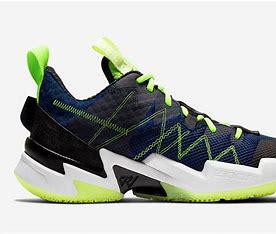
Brand: Jordan
Model: Why Not ZER0 3